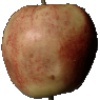
Label: red_apple